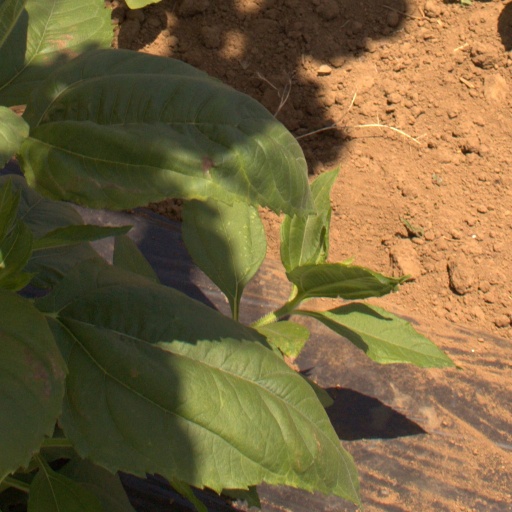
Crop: Jerusalem artichoke